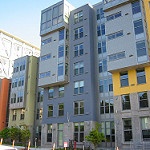
Label: buildings